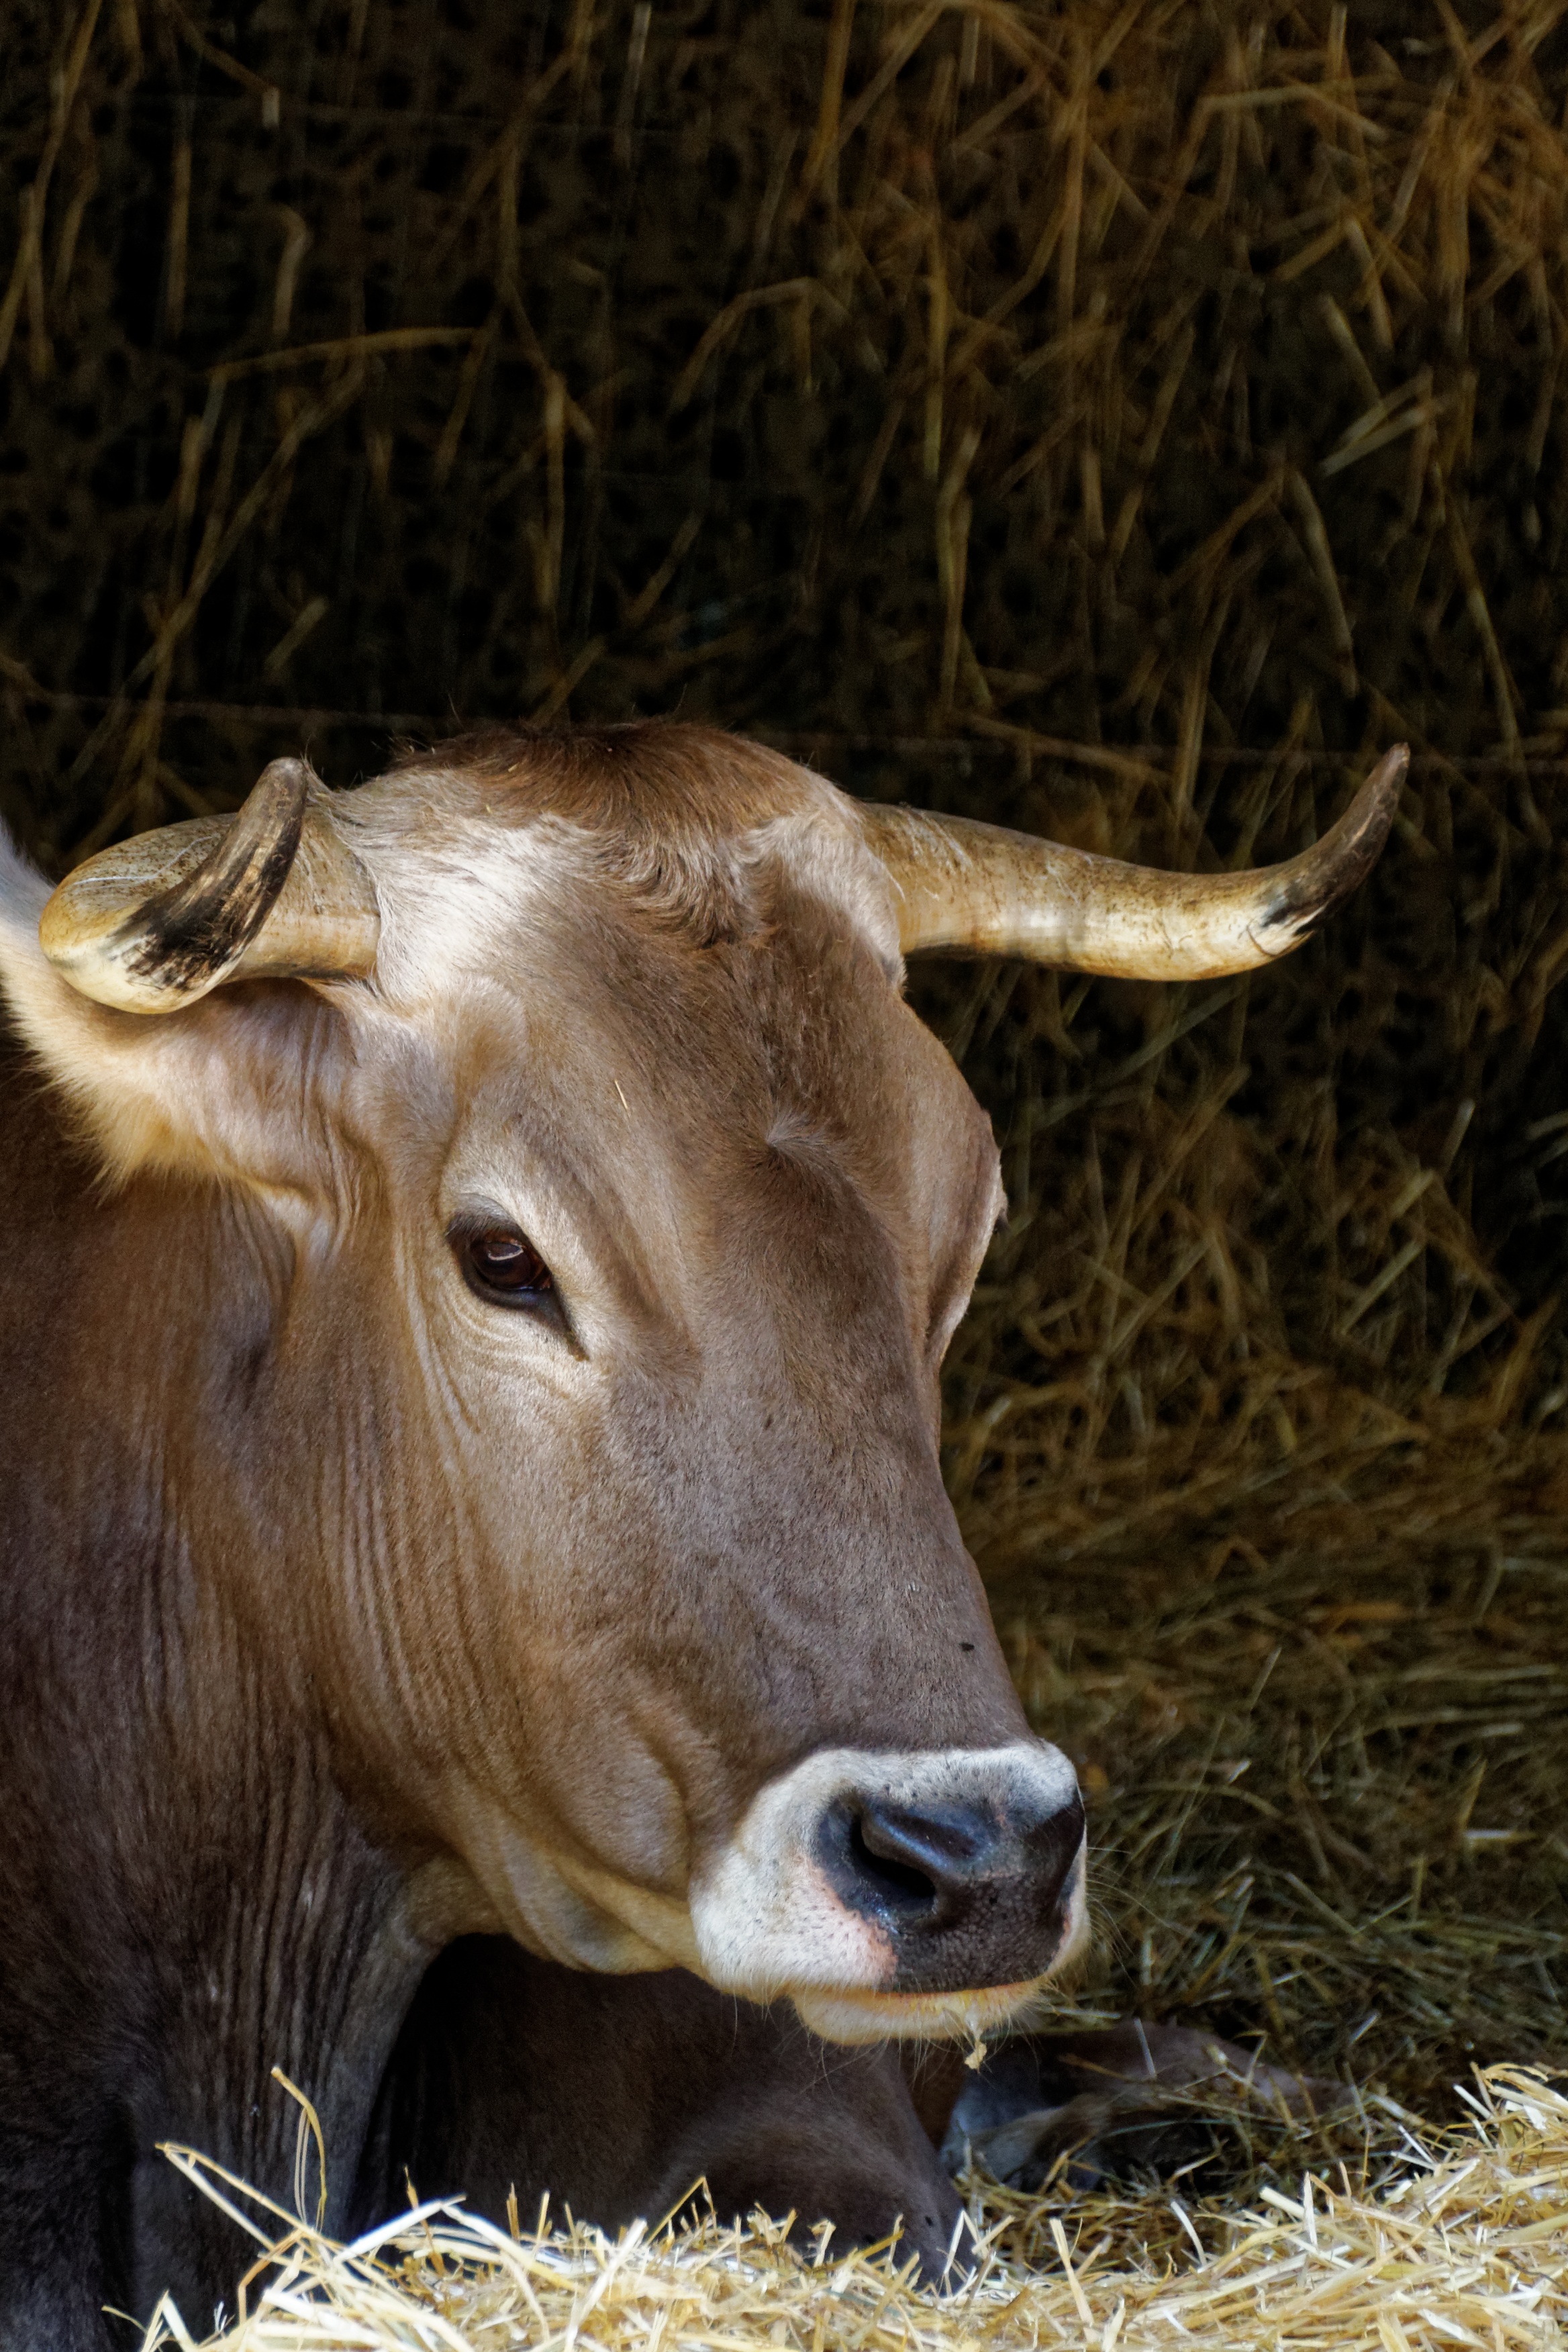
grass, animal, wildlife, horn, cow, pasture, grazing, livestock, mammal, fauna, bull, vertebrate, horns, ruminant, paarhufer, ox, cattle like mammal, texas longhorn